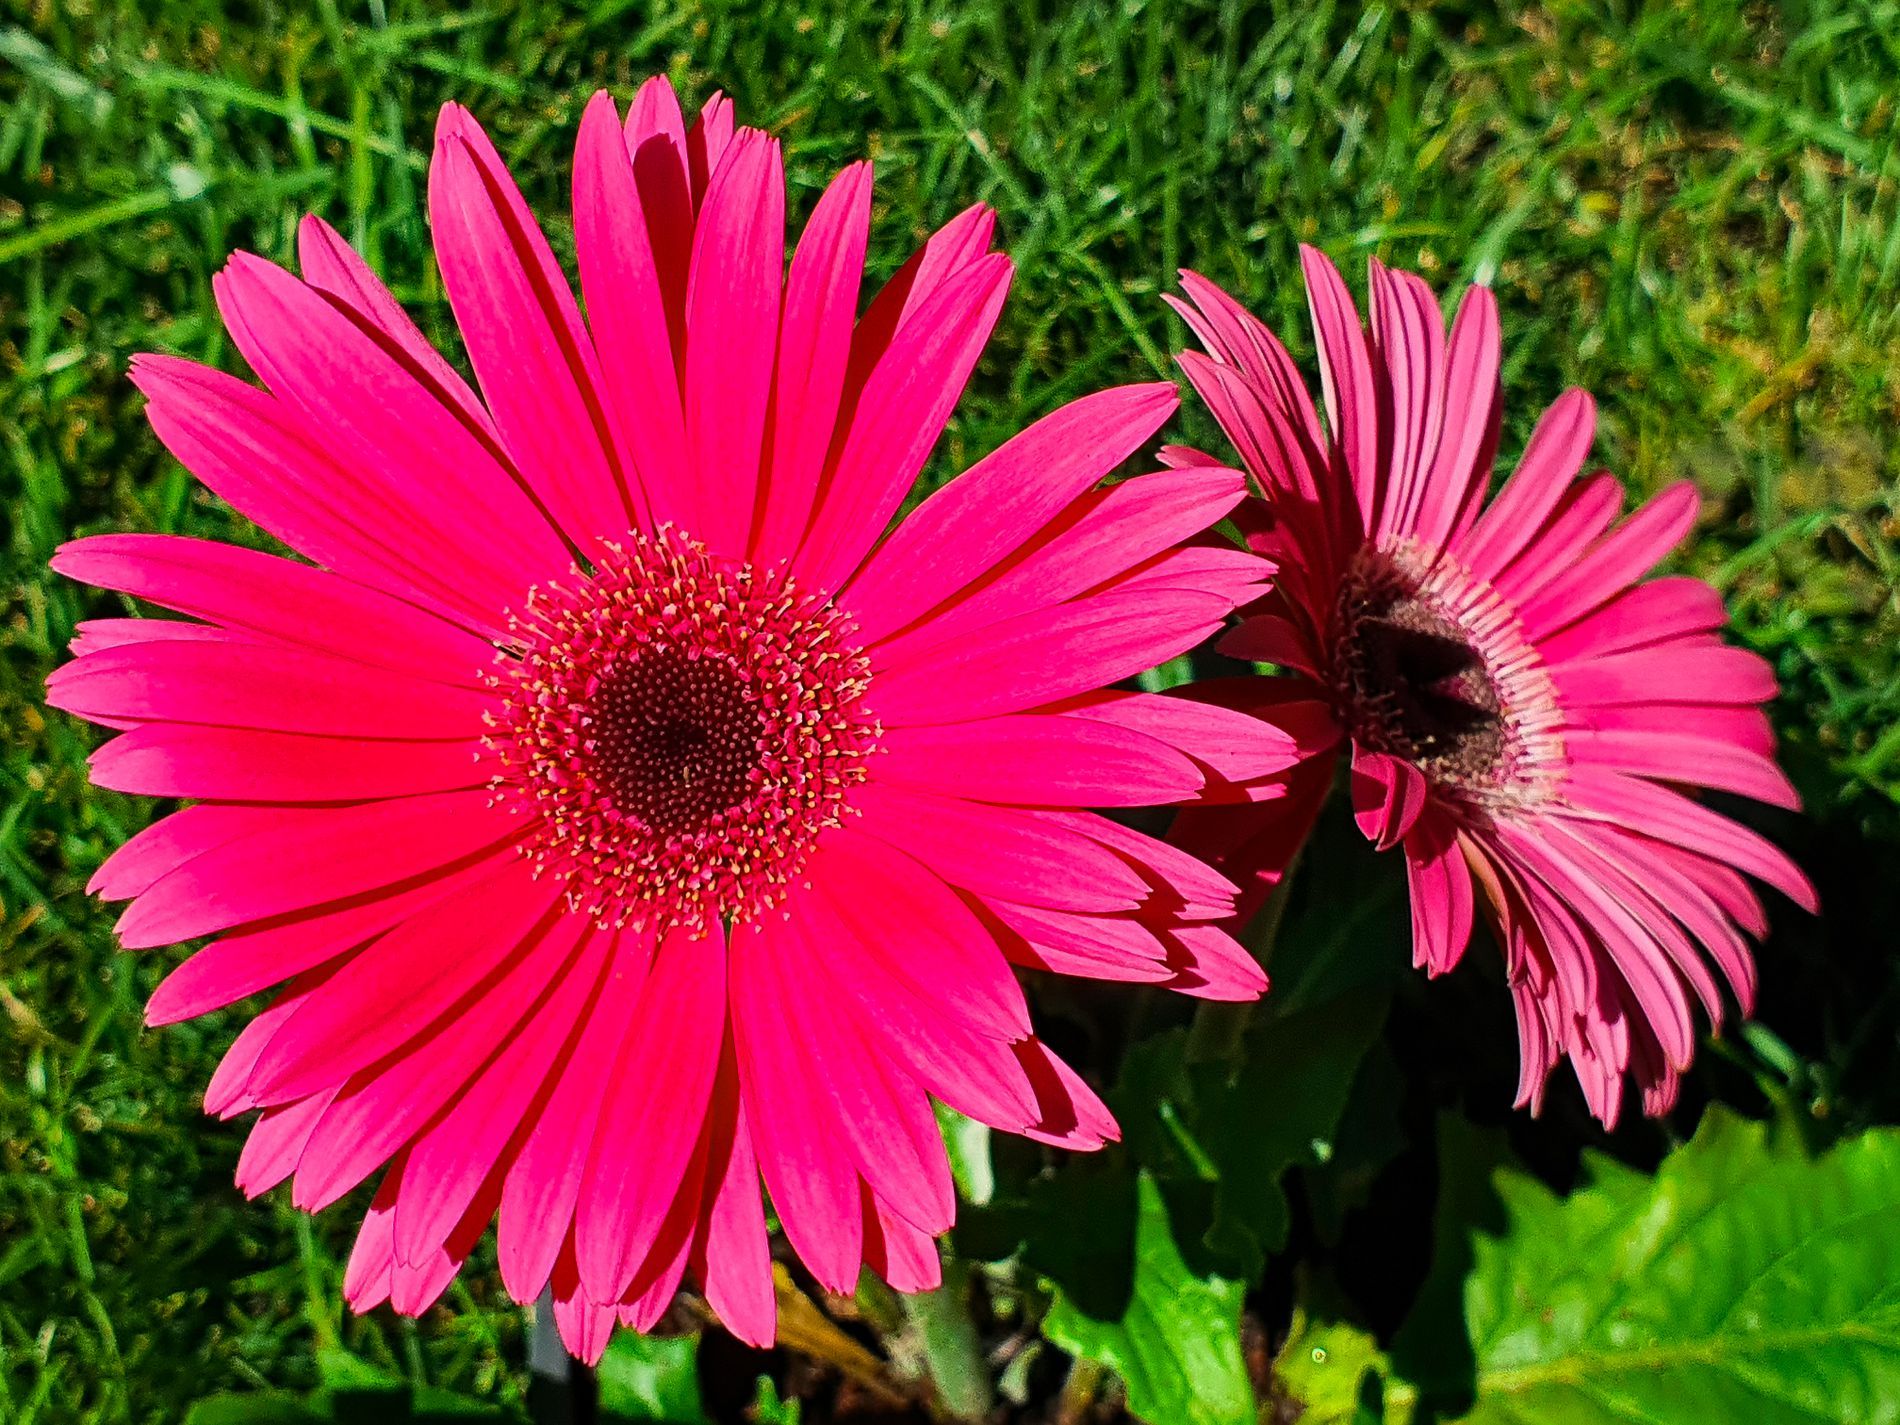
Pink Gerbera
Two vibrant pink gerbera daisies blooming in the sunlight against a green grass background
The picture focuses on two vibrant pink gerbera daisies, their long petals growing symmetrically from a black, rough center. The sun darkens the bright color of the flowers, creating light shadows that add depth to the picture. The grass around the flowers creates a beautiful contrast to the pink hues, creating a lively and cheerful atmosphere. The camera is at a slight tilt from the top, and that gives us a great close-up of the flower arrangement and the rich colors
Labels: Daisy, Flower, Plant, Petal, Anemone, Pollen, Herbal, Herbs, Grass, Anther, Dahlia, Geranium, Stem, Leaf, gerbera
Camera: samsung SM-N975F
Aperture: F2.4
Exposure: 1/4800 sec
ISO: 50
Focal length: 4.3 mm